WCST (AM)

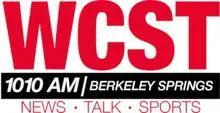
Former logo

On May 1, 2019, West Virginia Radio Corporation began operating WCST and WXDC as it began the process of buying the stations from Metro Radio. The local marketing agreement with Diane Smith ended on April 30, 2019. At midnight on May 1, 2019, WCST's programming shifted from a simulcast of WXDC to a simulcast of Martinsburg-based WEPM's news/talk/sports under the branding "The Panhandle News Network". The sale, at a price of $365,000, was consummated on March 3, 2021.